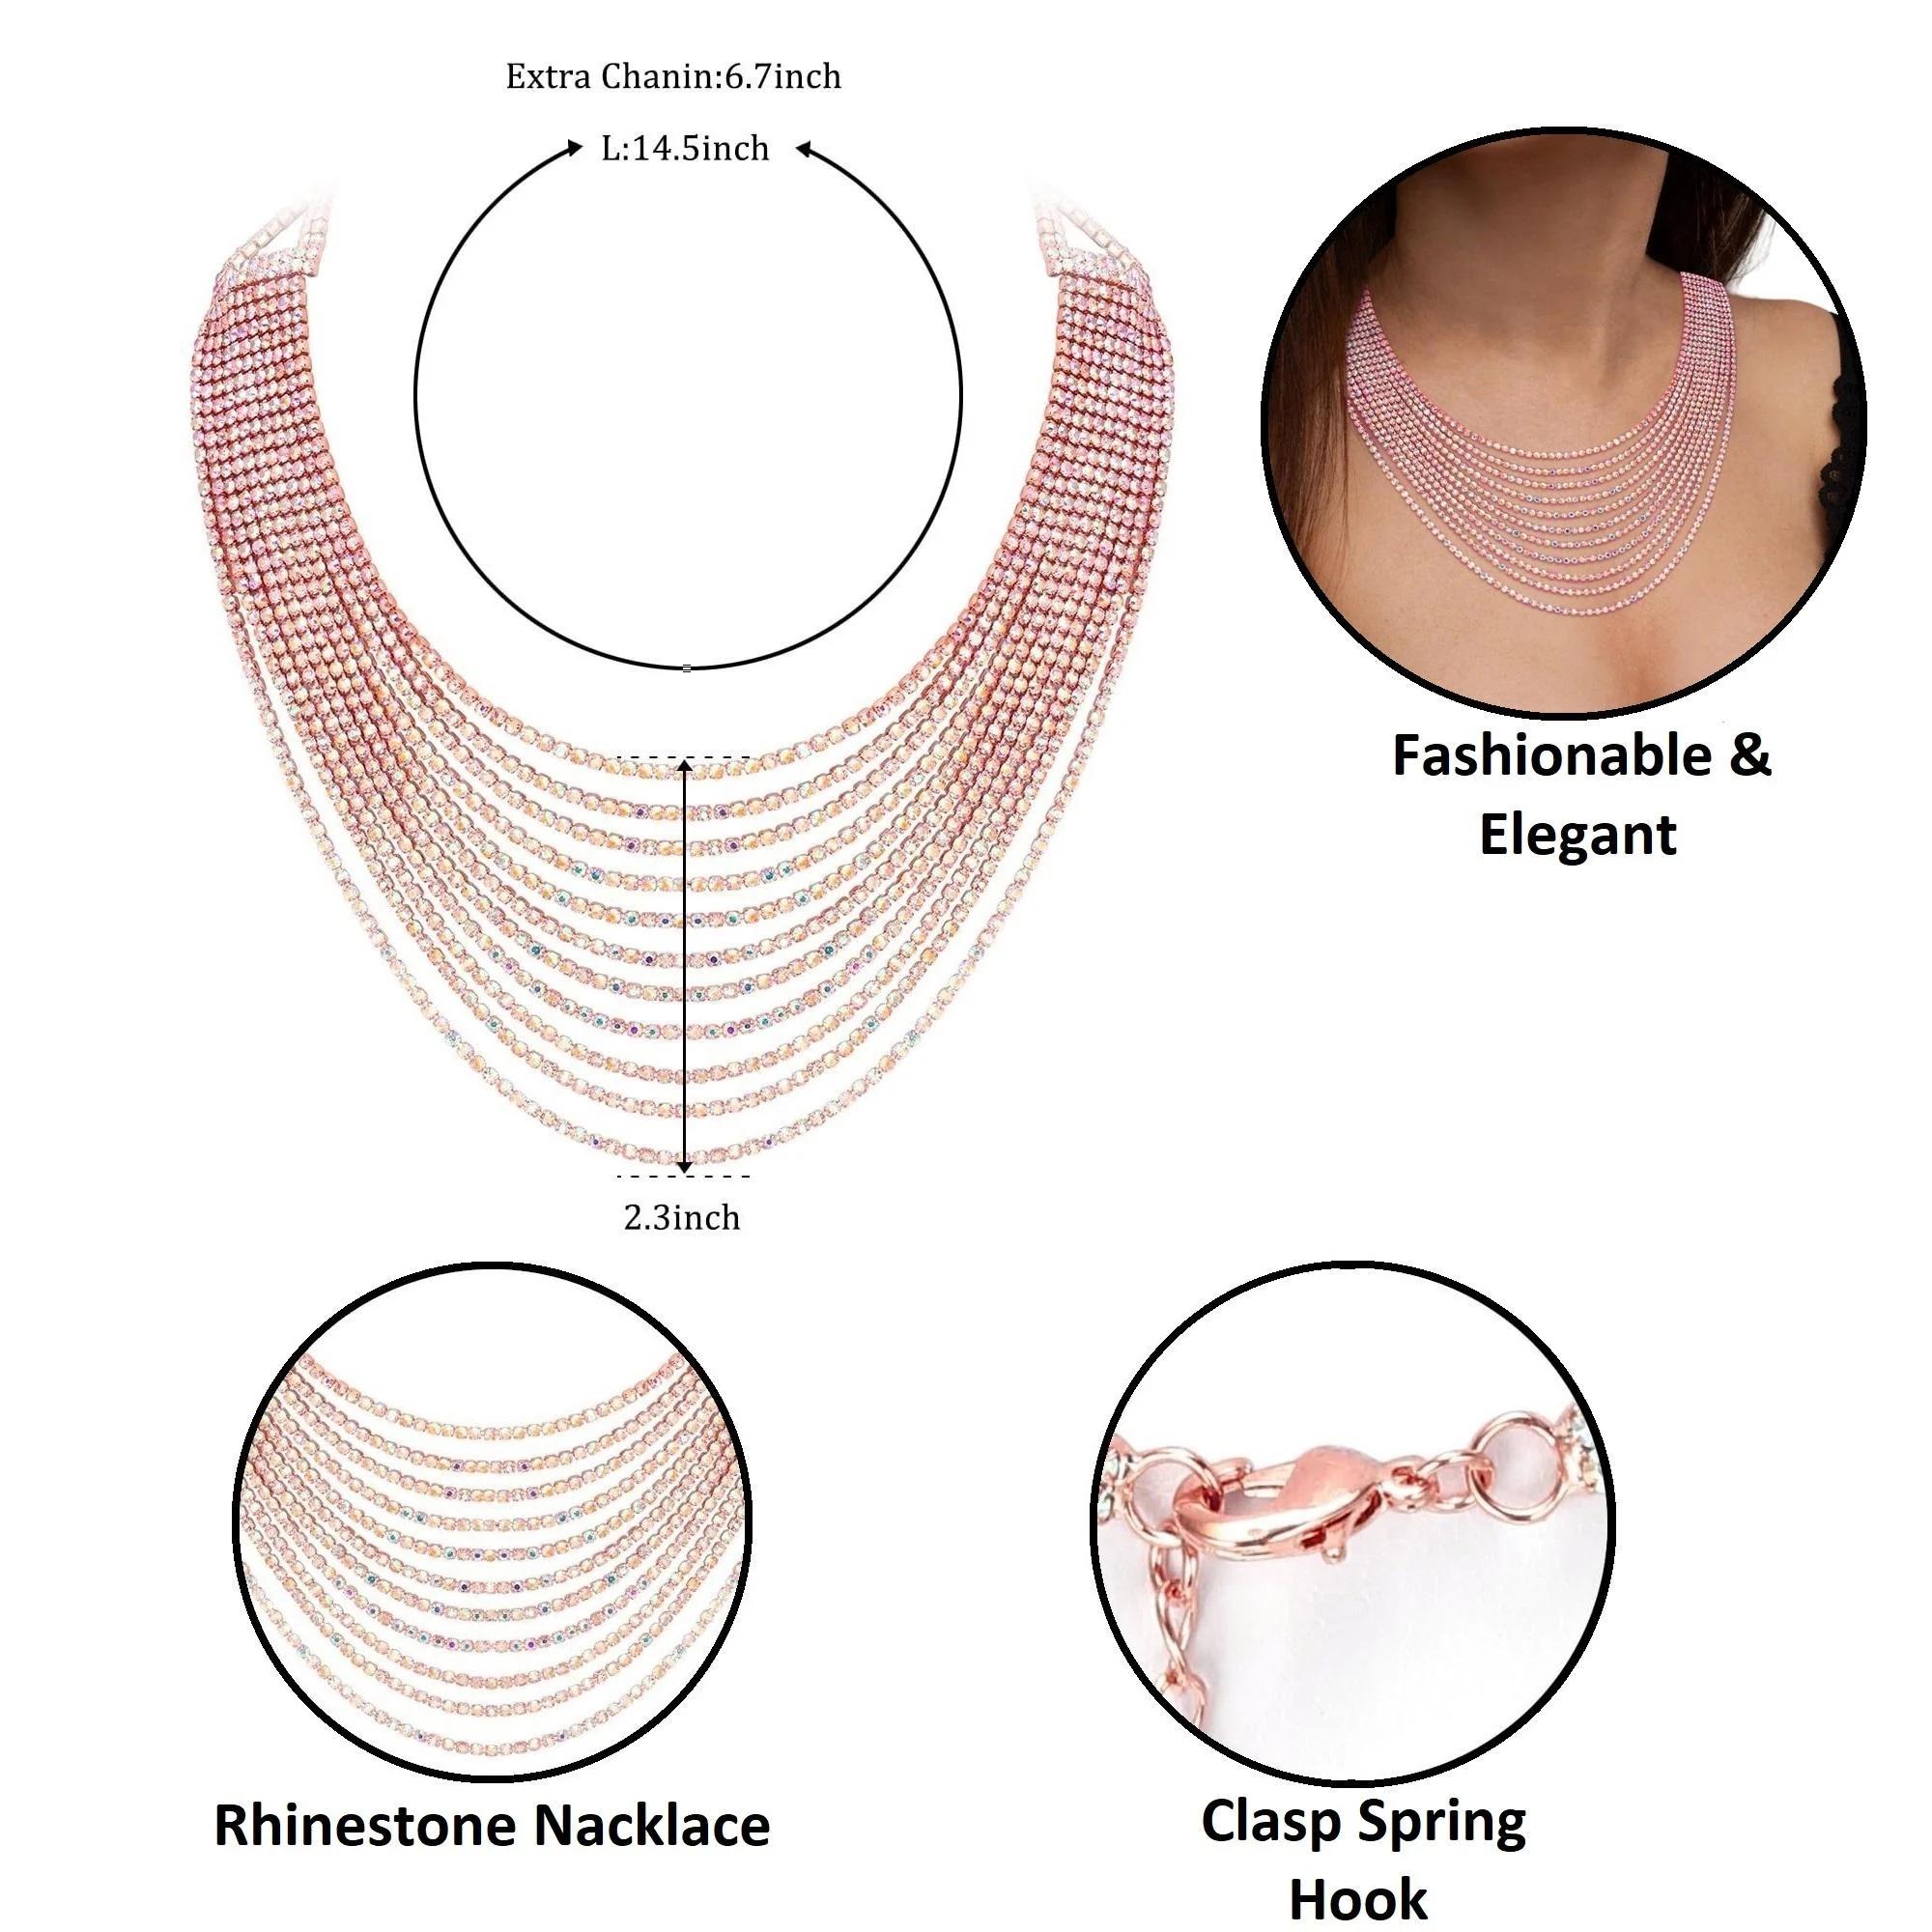
VAMA FASHIONS Adjustable Stone Trendy Neckless Boho Layers Tassel Crystal Rhinestones Jewellery Western Neck Necklace Set for Women & Girls
Type: Necklaces & Pendants
Brand: VAMA
Price: Rs. 398
 The style of the shaped necklace is simple, classic, and fashionable. If you love to layer or dainty U shape, this piece is perfect for you.The pendant necklace is suitable for many occasions, such as daily life, party, office... It makes you more attractive.You'll effortlessly transform any look with this statement Silver-tone cubic zirconia necklace. With sparkling layers of delicate simulated diamond chains, this elegant yet trendy rhinestone long layering necklace perfectly complements wedding, formal, and party looks.This Silver Plated bib necklace is made of stunning rhinestone crystal, It's multi-faceted, and sparkles so much, that you will surprised at how glittery and nice it looks. Wear it and you are the true Sparkling.Cubic Zirconia Design -Silver plated tennis necklace with highly polished artificial diamond shining and glittering under the light.Simple and elegant design fit for both formal and casual occasions, would not be easy to go out of style.This rhinestone choker necklace could match any outfit, wear it to a wedding, party, concert, club, holiday, prom, date night, or any special occasion, you will receive so many compliments on how the piece stands out.This glittering necklace makes a great gift for yourself or for Mother's Day, Christmas, Thanksgiving, Valentine's Day, Anniversaries, Graduations, Weddings, and many other occasions to present to your friends or loved ones. This glitter Golden wide rhinestone choker necklace makes a great gift for yourself or for Mother's Day, Christmas, Thanksgiving, Valentine's Day, Anniversaries, Graduations, Weddings, and many other occasions to present to your friends or loved ones.Perfect Gift For Your Casual Or Party Wear to Show Your Love in a Fashionable way, Perfect Gift for Women, Sisters, and Daughters, Wife, ideal Valentine's, Mother's Day, Birthday, or Anniversary gift for someone
Features: This rhinestone Necklaces for women has a unique combination of sparkling crystal neck chain and beautiful or heart. It is very elegant and simple, and looks small and unique.